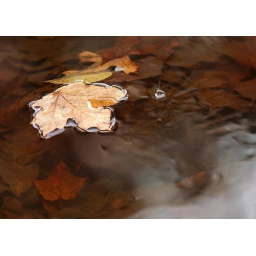
walking in the woods and loving the leaves in the water ~ all the different hues of brown.